M. Achuthan

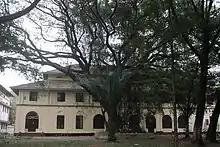
Maharaja's College, Ernakulam, where Achuthan studied and worked

M. Achuthan was born on 15 June 1930 at Vadama, a small hamlet near Mala, in Thrissur district of the south Indian state of Kerala to Alakkattu Narayana Menon and Mukkuttiparambil Parukutty Amma. His schooling was at St. Antony’s High School, Mala after which he joined Maharaja's College, Ernakulam to earn a master's degree in Malayalam literature with gold medal from the University of Madras. Subsequently, he started his career as a lecturer of Malayalam at St. Albert's College. He also worked at a number of other institutions such as Government College, Meenchantha, Government Victoria College, Palakkad and Sree Neelakanta Government Sanskrit College Pattambi before serving his alma mater, Maharaja's College, Ernakulam, from where he retired from service as a professor. Post retirement, he continued his academic career as a visiting professor at Sree Sankaracharya University of Sanskrit and sat in the director board of Sahithya Pravarthaka Co-operative Society. He also served as a member of the executive panel of Kerala Sahitya Akademi and the academic councils of the Universities of Kerala and Calicut, managed Mathrubhumi publications and presided Samastha Kerala Sahitya Parishad.